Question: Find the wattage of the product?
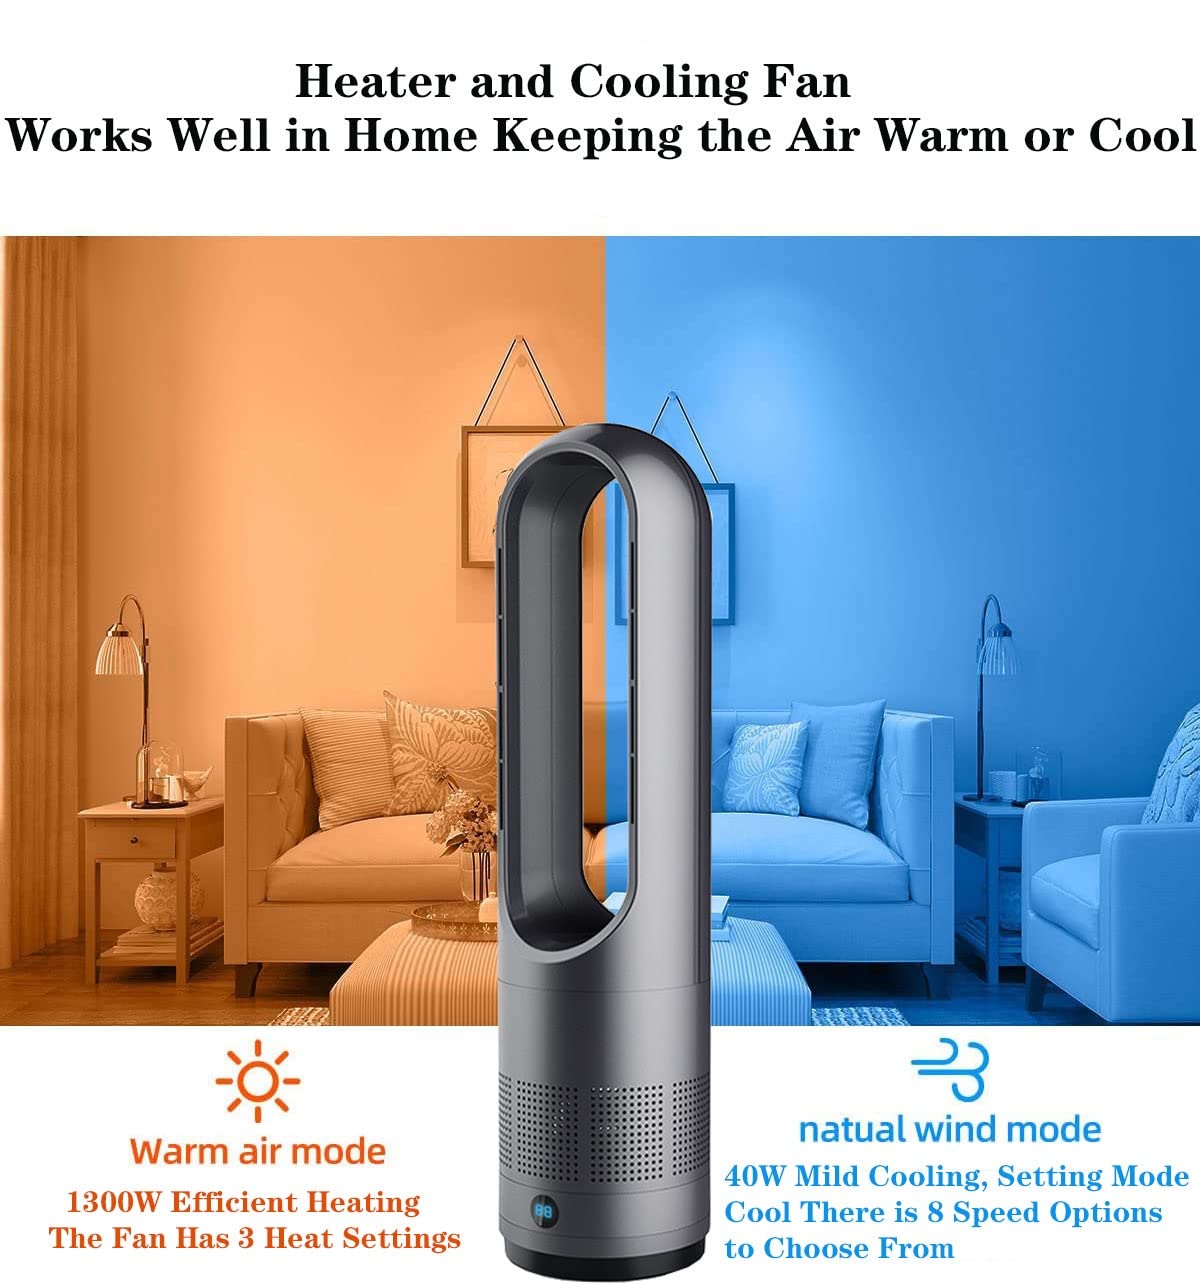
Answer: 40.0 watt